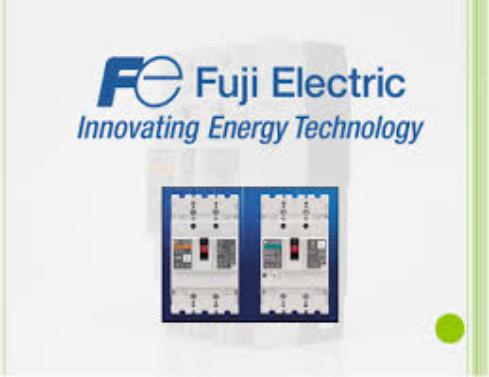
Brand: Fuji Electric
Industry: Electronic